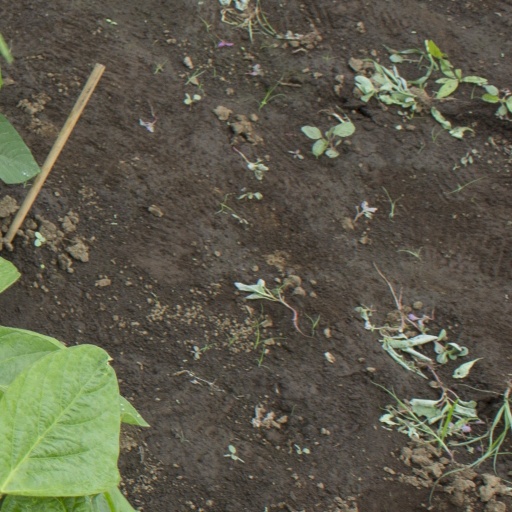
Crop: soybean